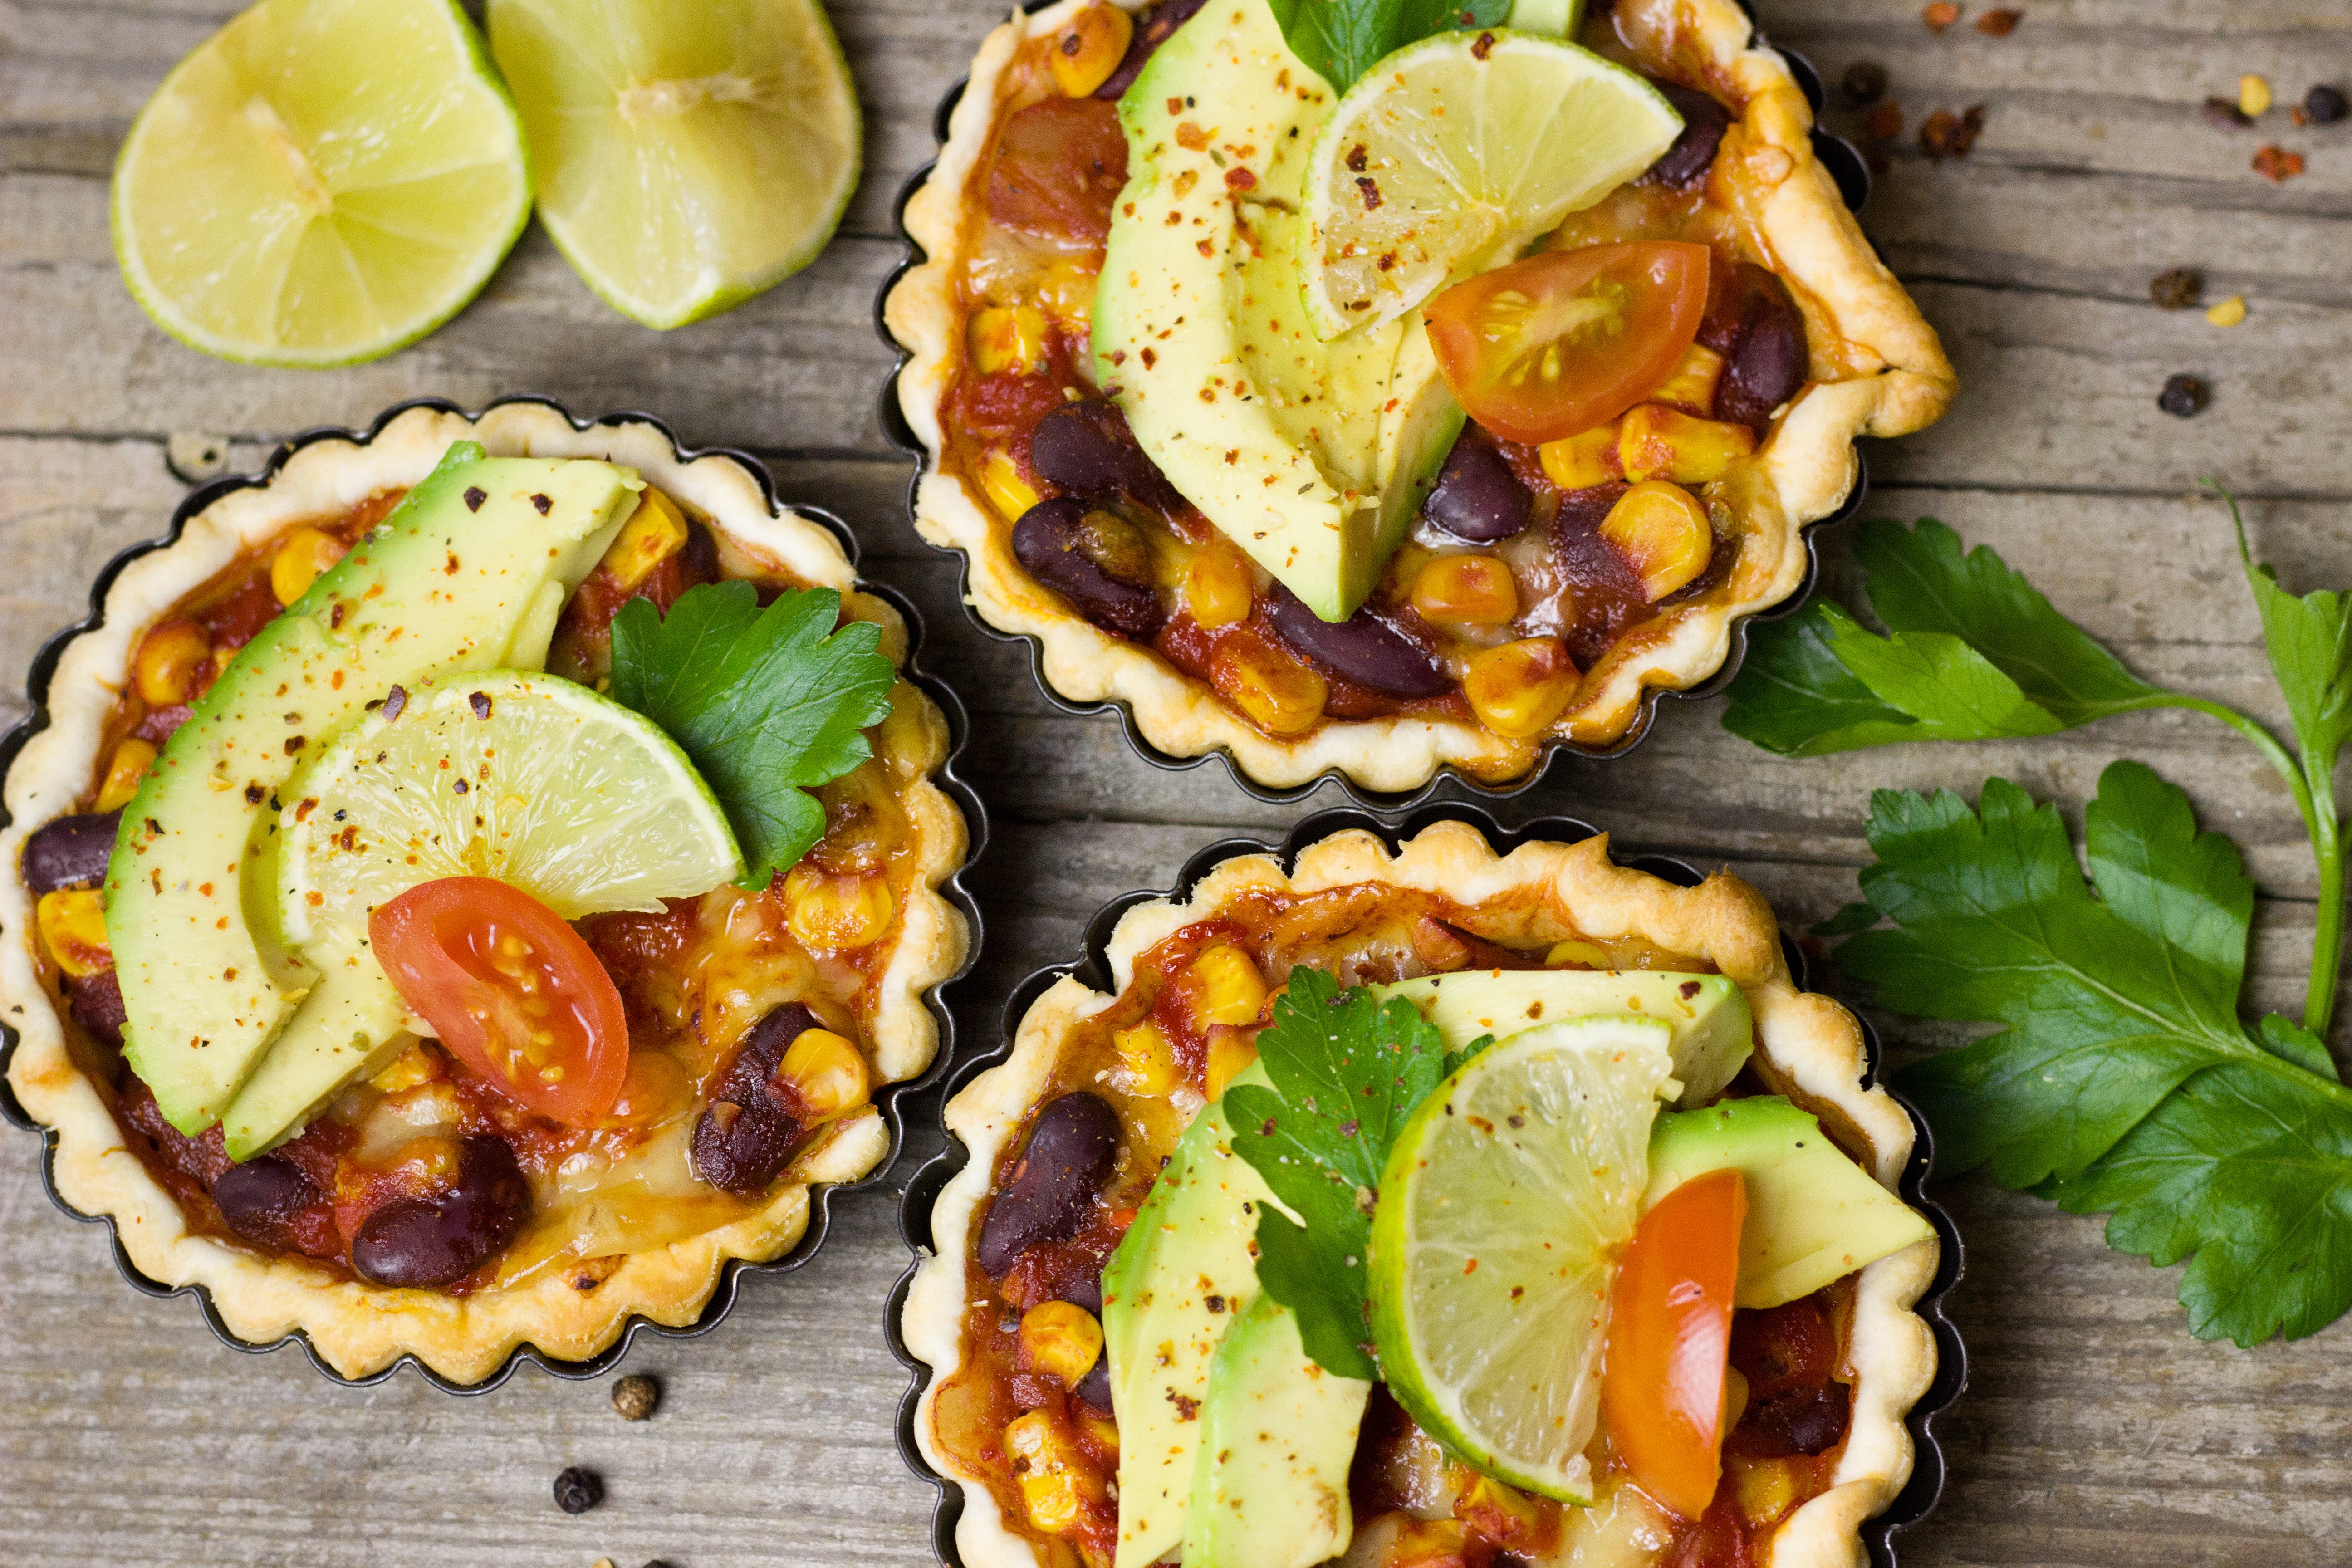
plant, dish, meal, food, produce, vegetable, avocado, snack, eat, meat, cuisine, delicious, cheese, lime, party, tasty, mini, tart, vegetarian food, starter, frisch, enjoy, veggie, mexican, cucurbita, appetizing, hunger, flowering plant, puff pastry, bruschetta, finger food, land plant, tartelette